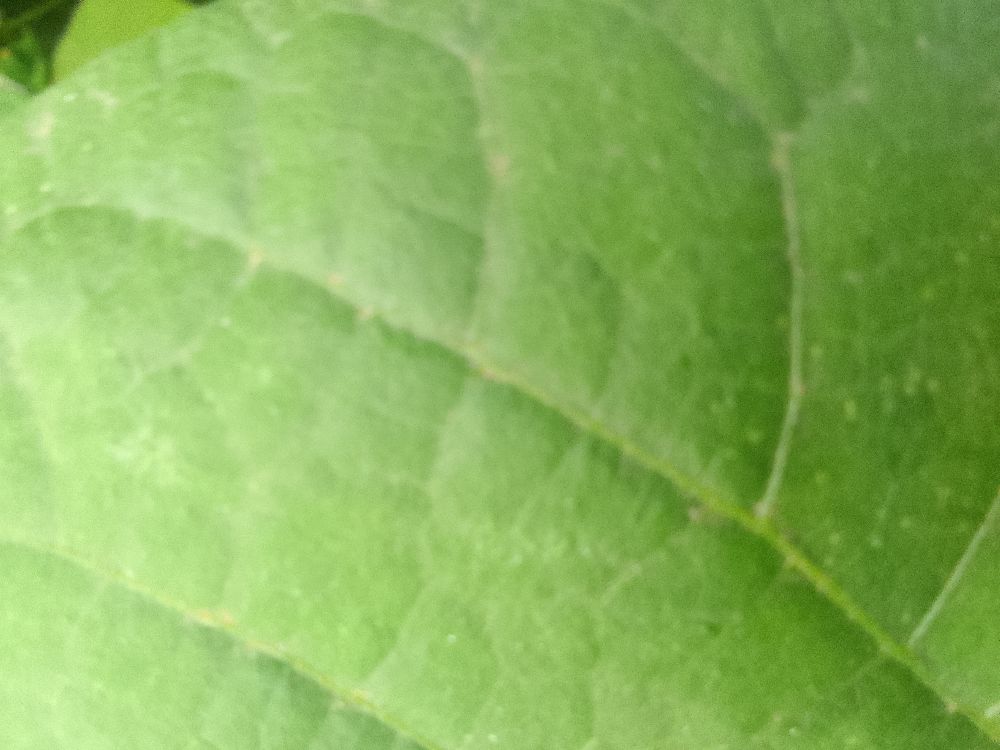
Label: healthy